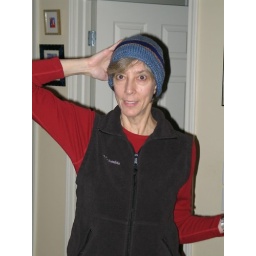
Laurie with Thayer-made hat - Christmas 2005; Thayer made matching hats in Bears colors for Laurie and Scott